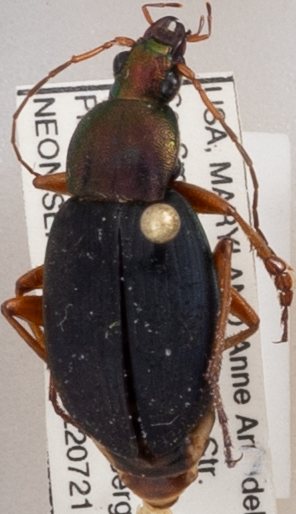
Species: Chlaenius aestivus
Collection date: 2022-07-21
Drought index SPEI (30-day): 1.69
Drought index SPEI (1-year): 0.212
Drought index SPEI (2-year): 1.69